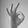
ASL letter: F